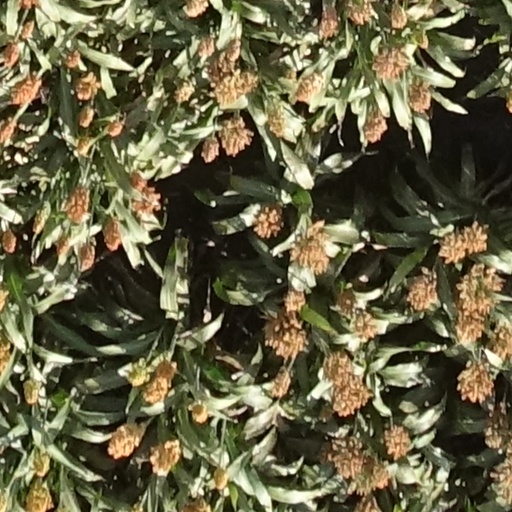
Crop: sorghum